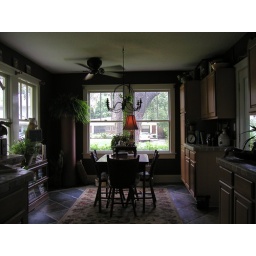
Front window in kitchen looks onto Central Blvd.